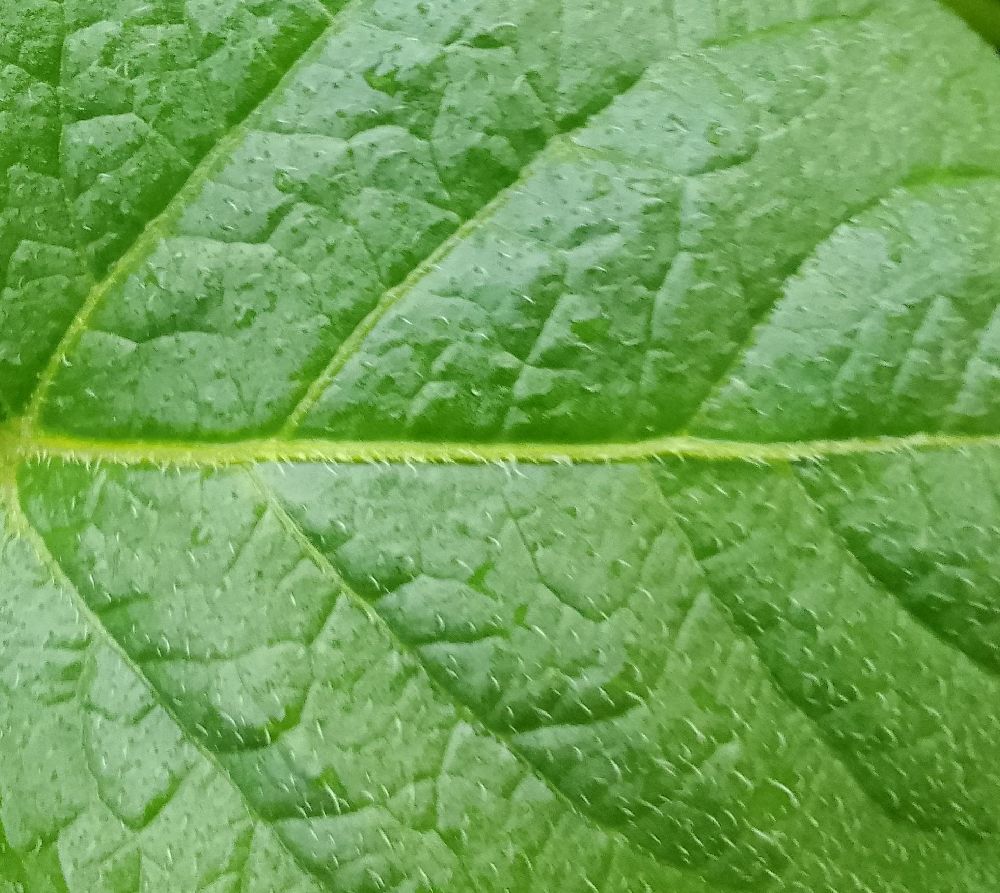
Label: Healthy